Slim Harrell

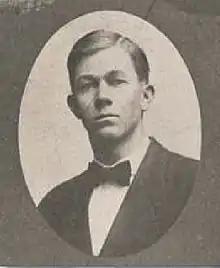
Harrell at Baylor in 1911

Oscar Martin "Slim" Harrell (1890–1971) was an American Major League Baseball pitcher. He played for the Philadelphia Athletics during the season. He attended Baylor University.